Falmer

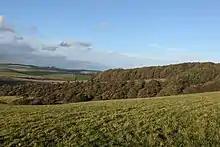
Newmarket Plantation as seen from Loose Bottom

The Newmarket Plantation lies on the eastern edge of Loose Bottom and the parish and west of the South Downs Way. It is a small deciduous woodland of with beech, ash and sycamore and new plantings. There are mown paths circle its interior since the storms of 1987 and is a place of big upturned rootplates, which is home to many wren and robin.